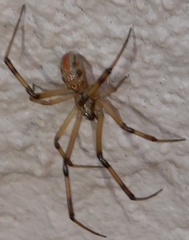
Species: Lactrodectus_hesperus